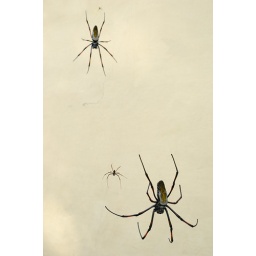
The Madagascar species of the Golden Orb spider. The female was hand-sized, with the slim male waiting beside her.